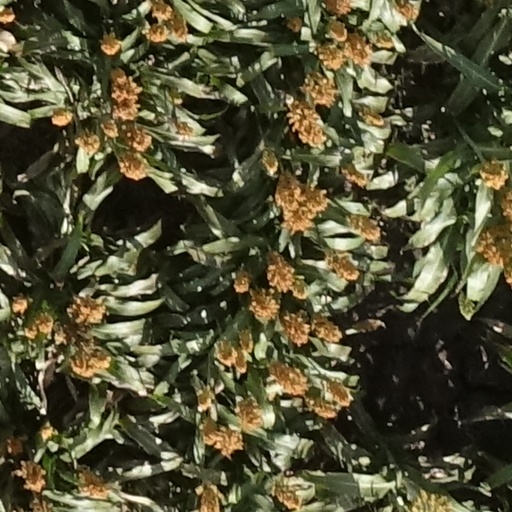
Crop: sorghum